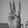
ASL letter: W